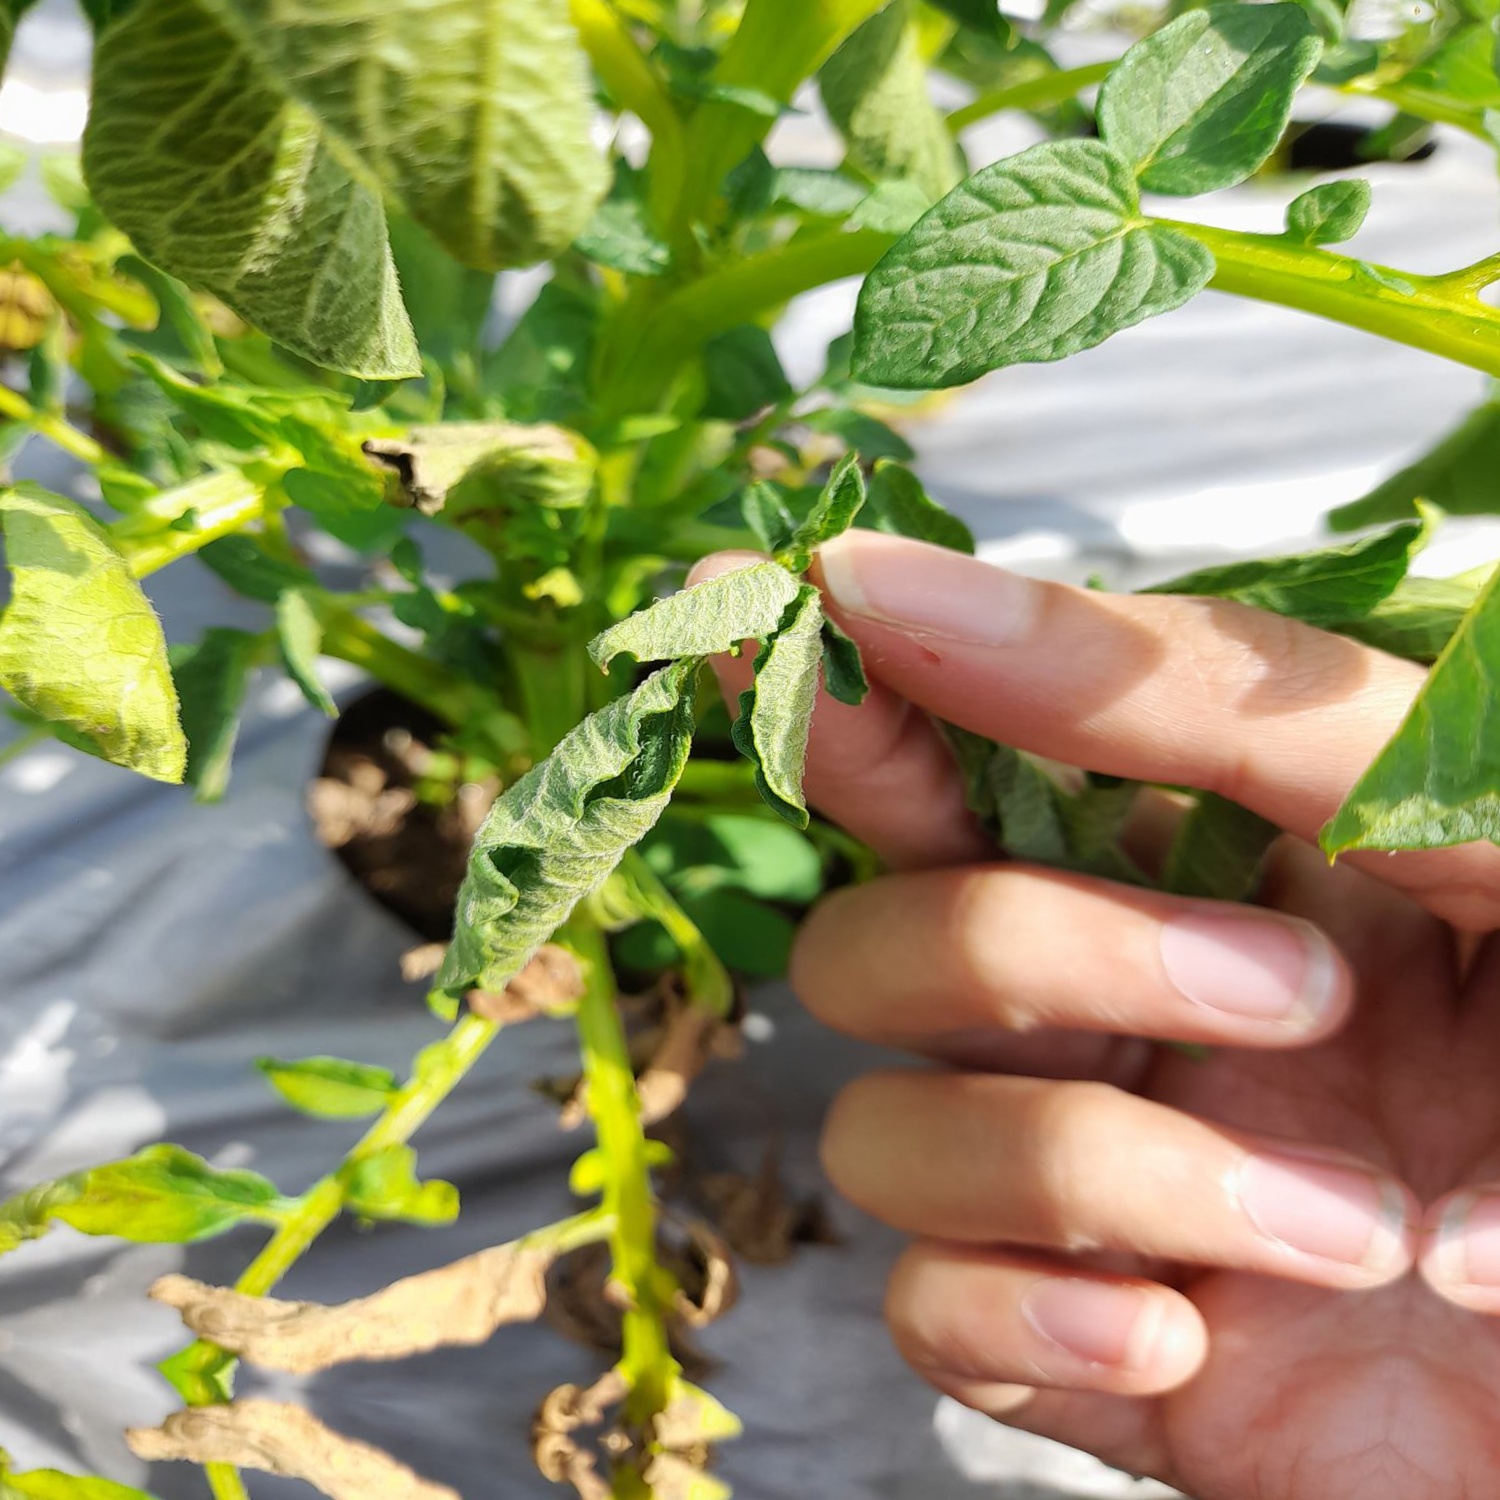
Etiqueta: Pudricion_Parda